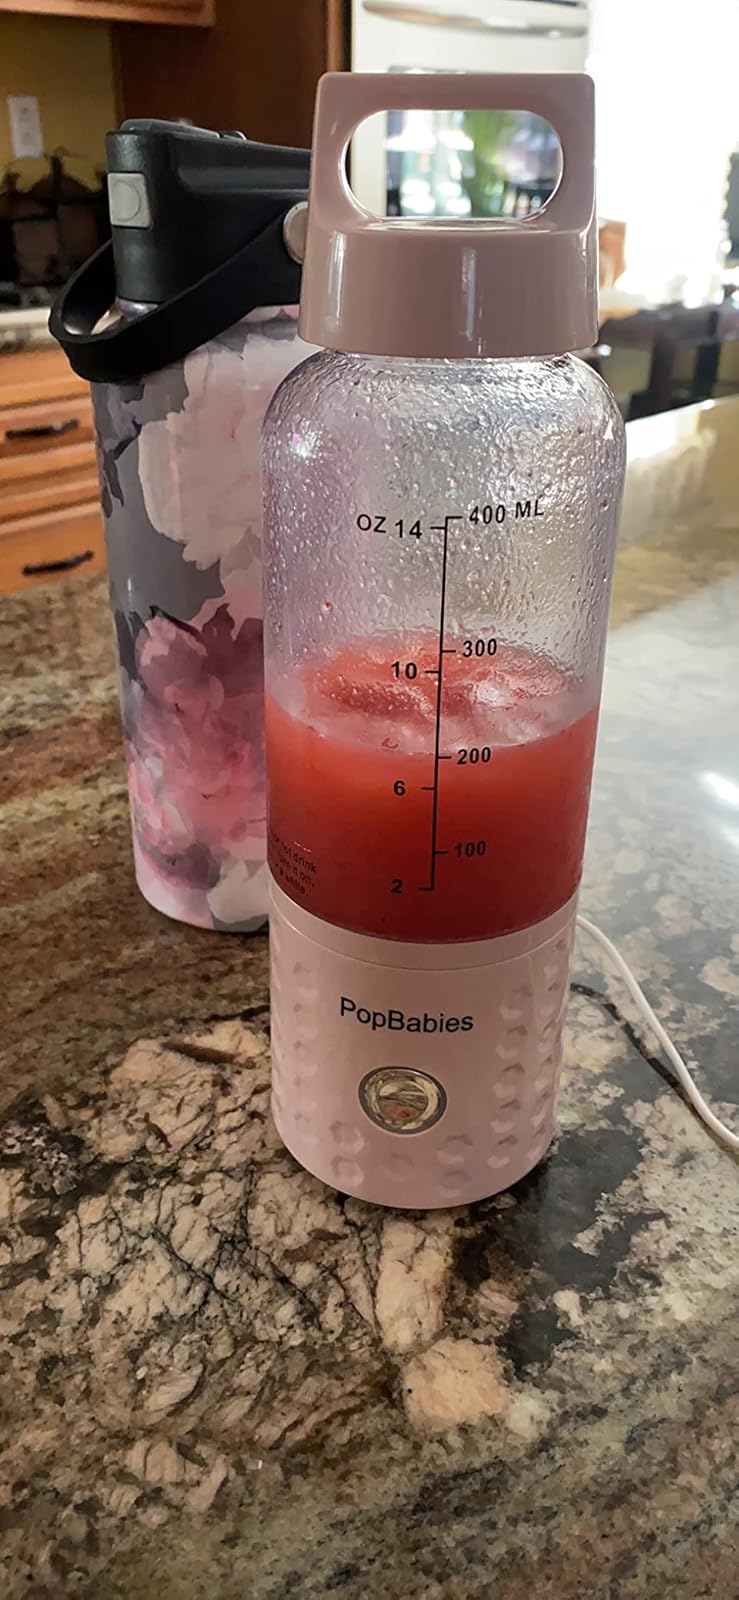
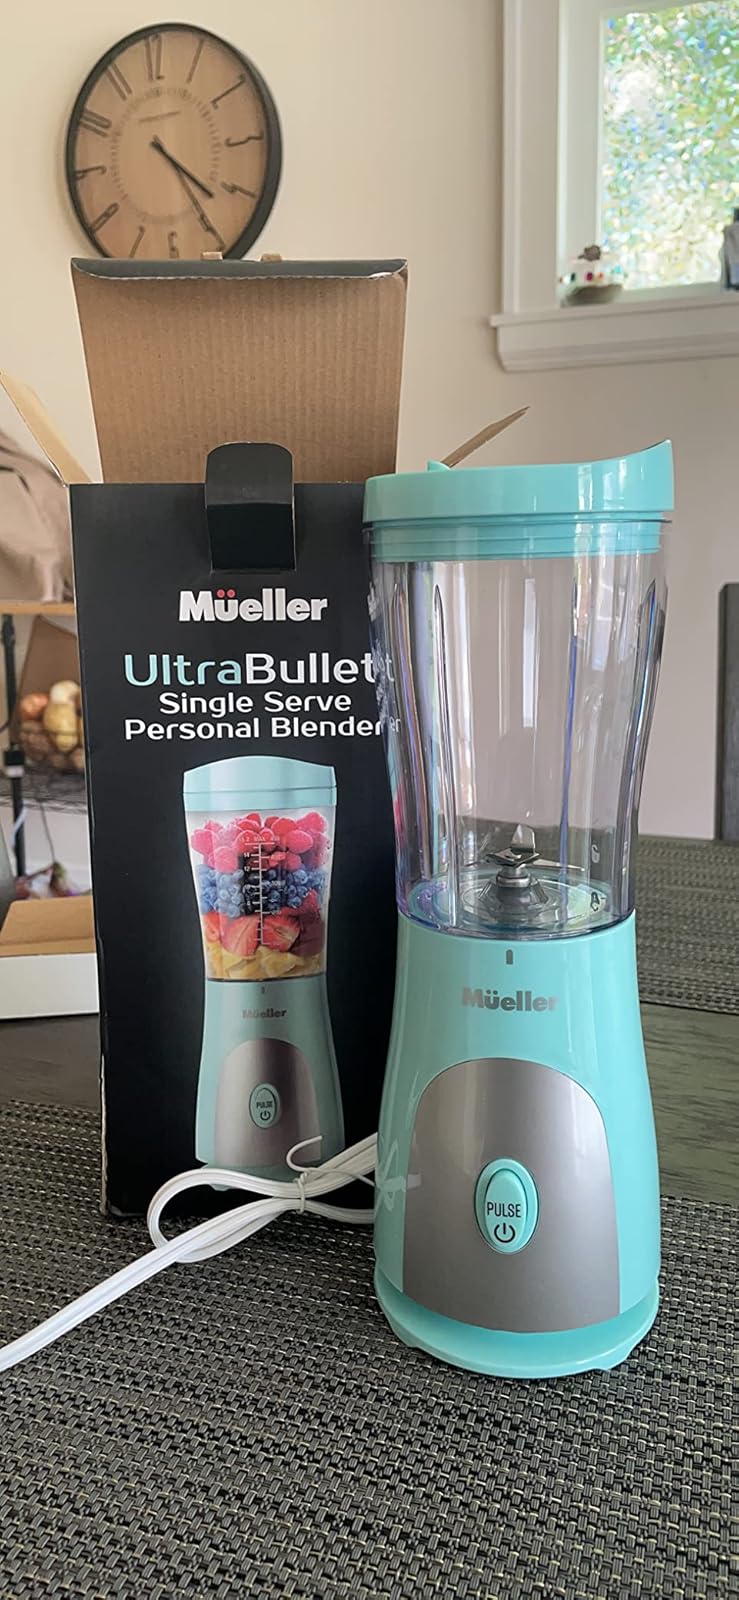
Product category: items_blender
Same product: no